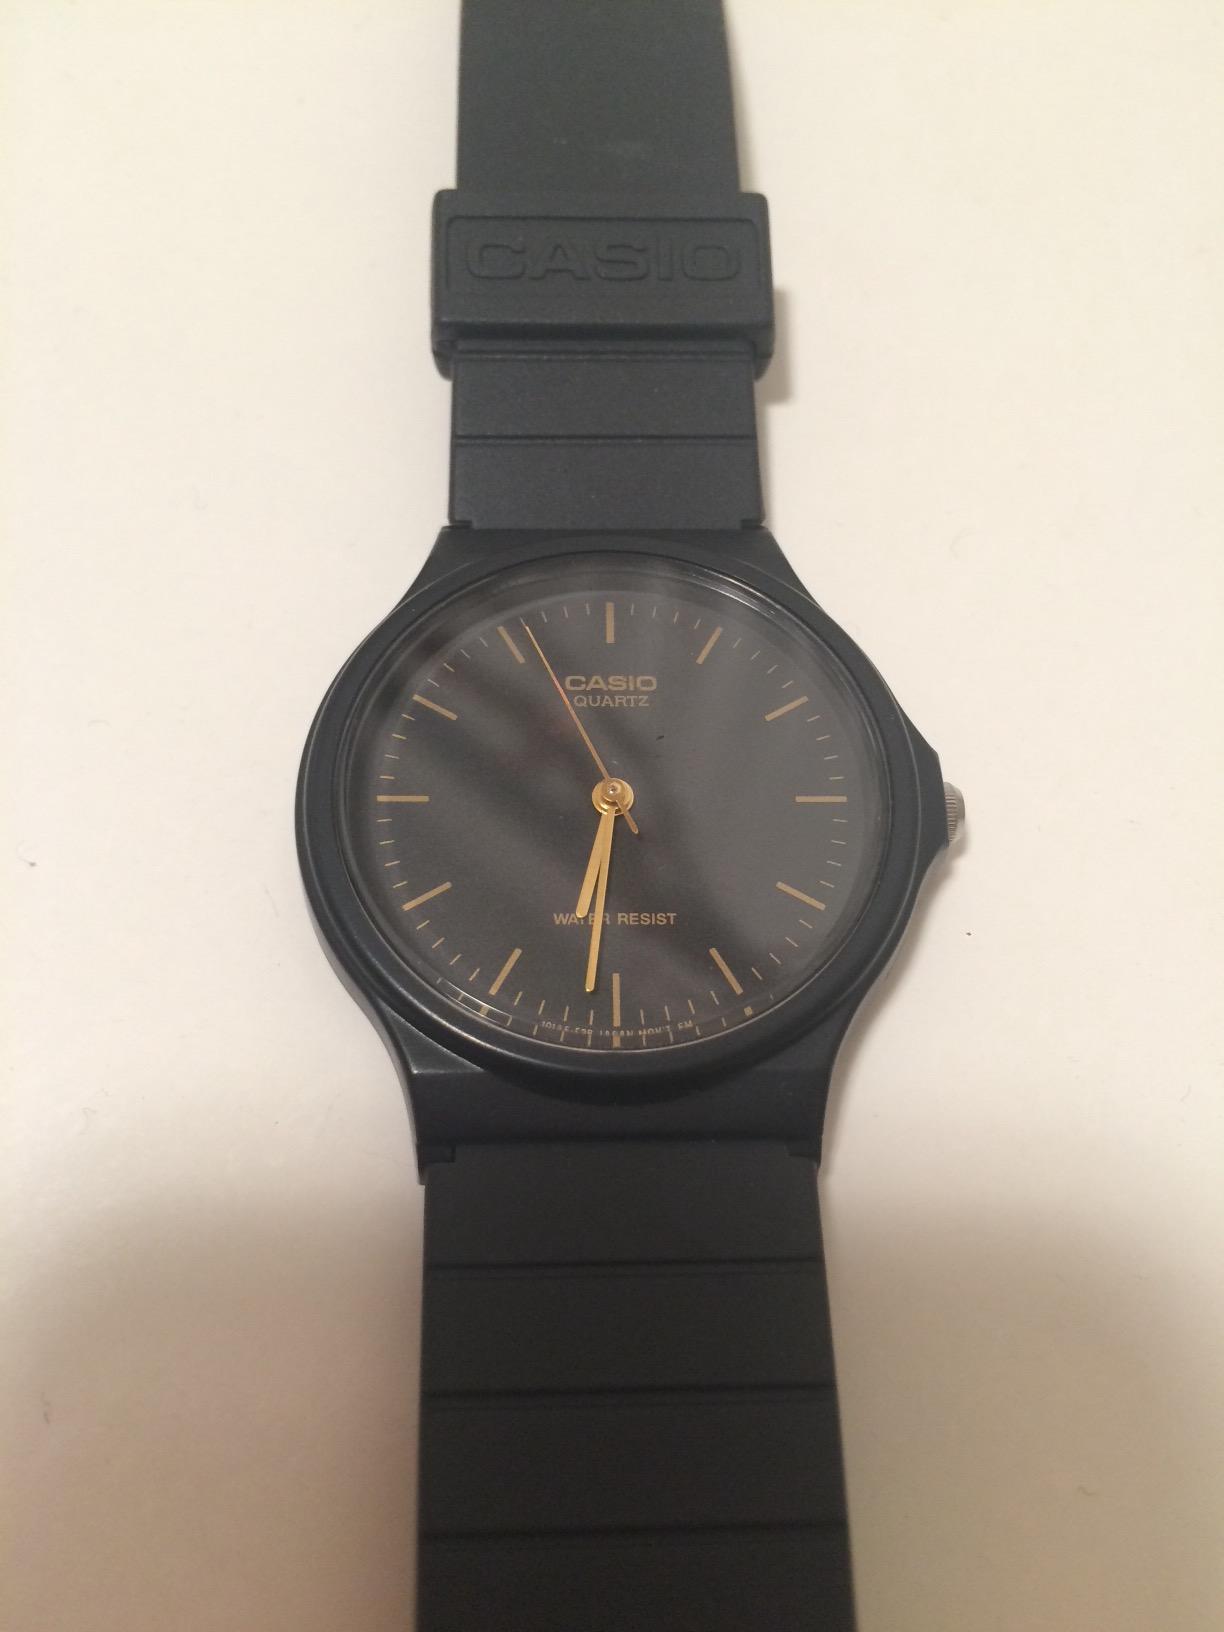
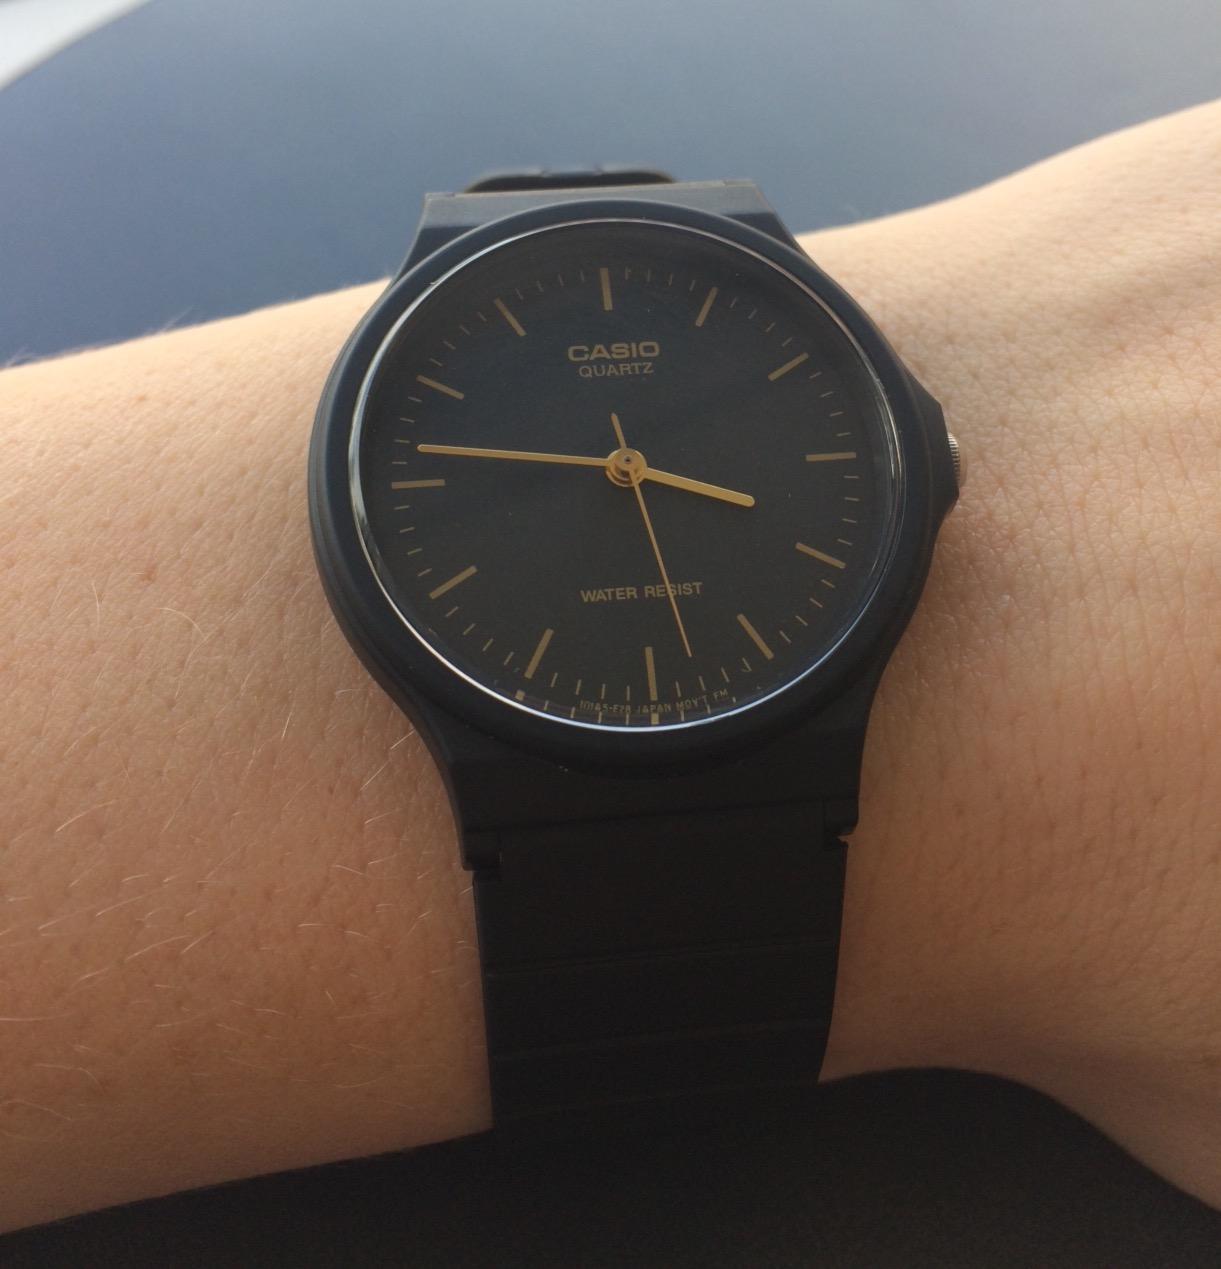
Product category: accessories_watch
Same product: yes